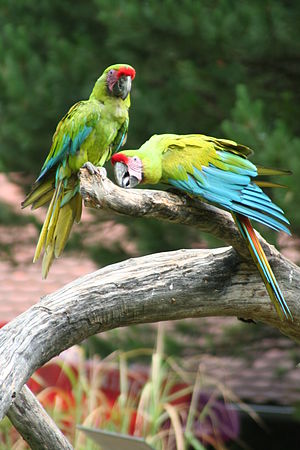
Stor soldaterara
Stor soldaterara er en art i slægten Ara. Fuglen er udbredt i Mellemamerika og det nordvestlige Sydamerika. Der findes to forskellige underarter, A. a. ambiguus og A. a. guayaquilensis, der lever isoleret fra hinanden. Den store soldaterara's grundfarve er olivengrøn, dens pande er rød. Den Store Soldaterara's iris er lysegul hos voksne mens den er grå hos ungerne. Deres næb er sort. Den har smalle rækker af små sorte fjer. Over øjet sidder der striber af små røde fjer. Deres nedre ryg og deres svingfjer er blå. Dens hale er rød som toner over i blå mod spidsen og gul på underside. Dens ben er mørkegrå og dens ringstørrelse er mørkegrå